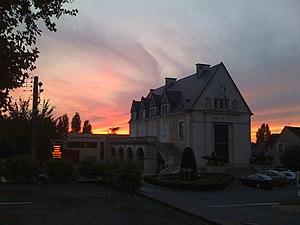
Coucher de soleil sur la mairie de Buzançais